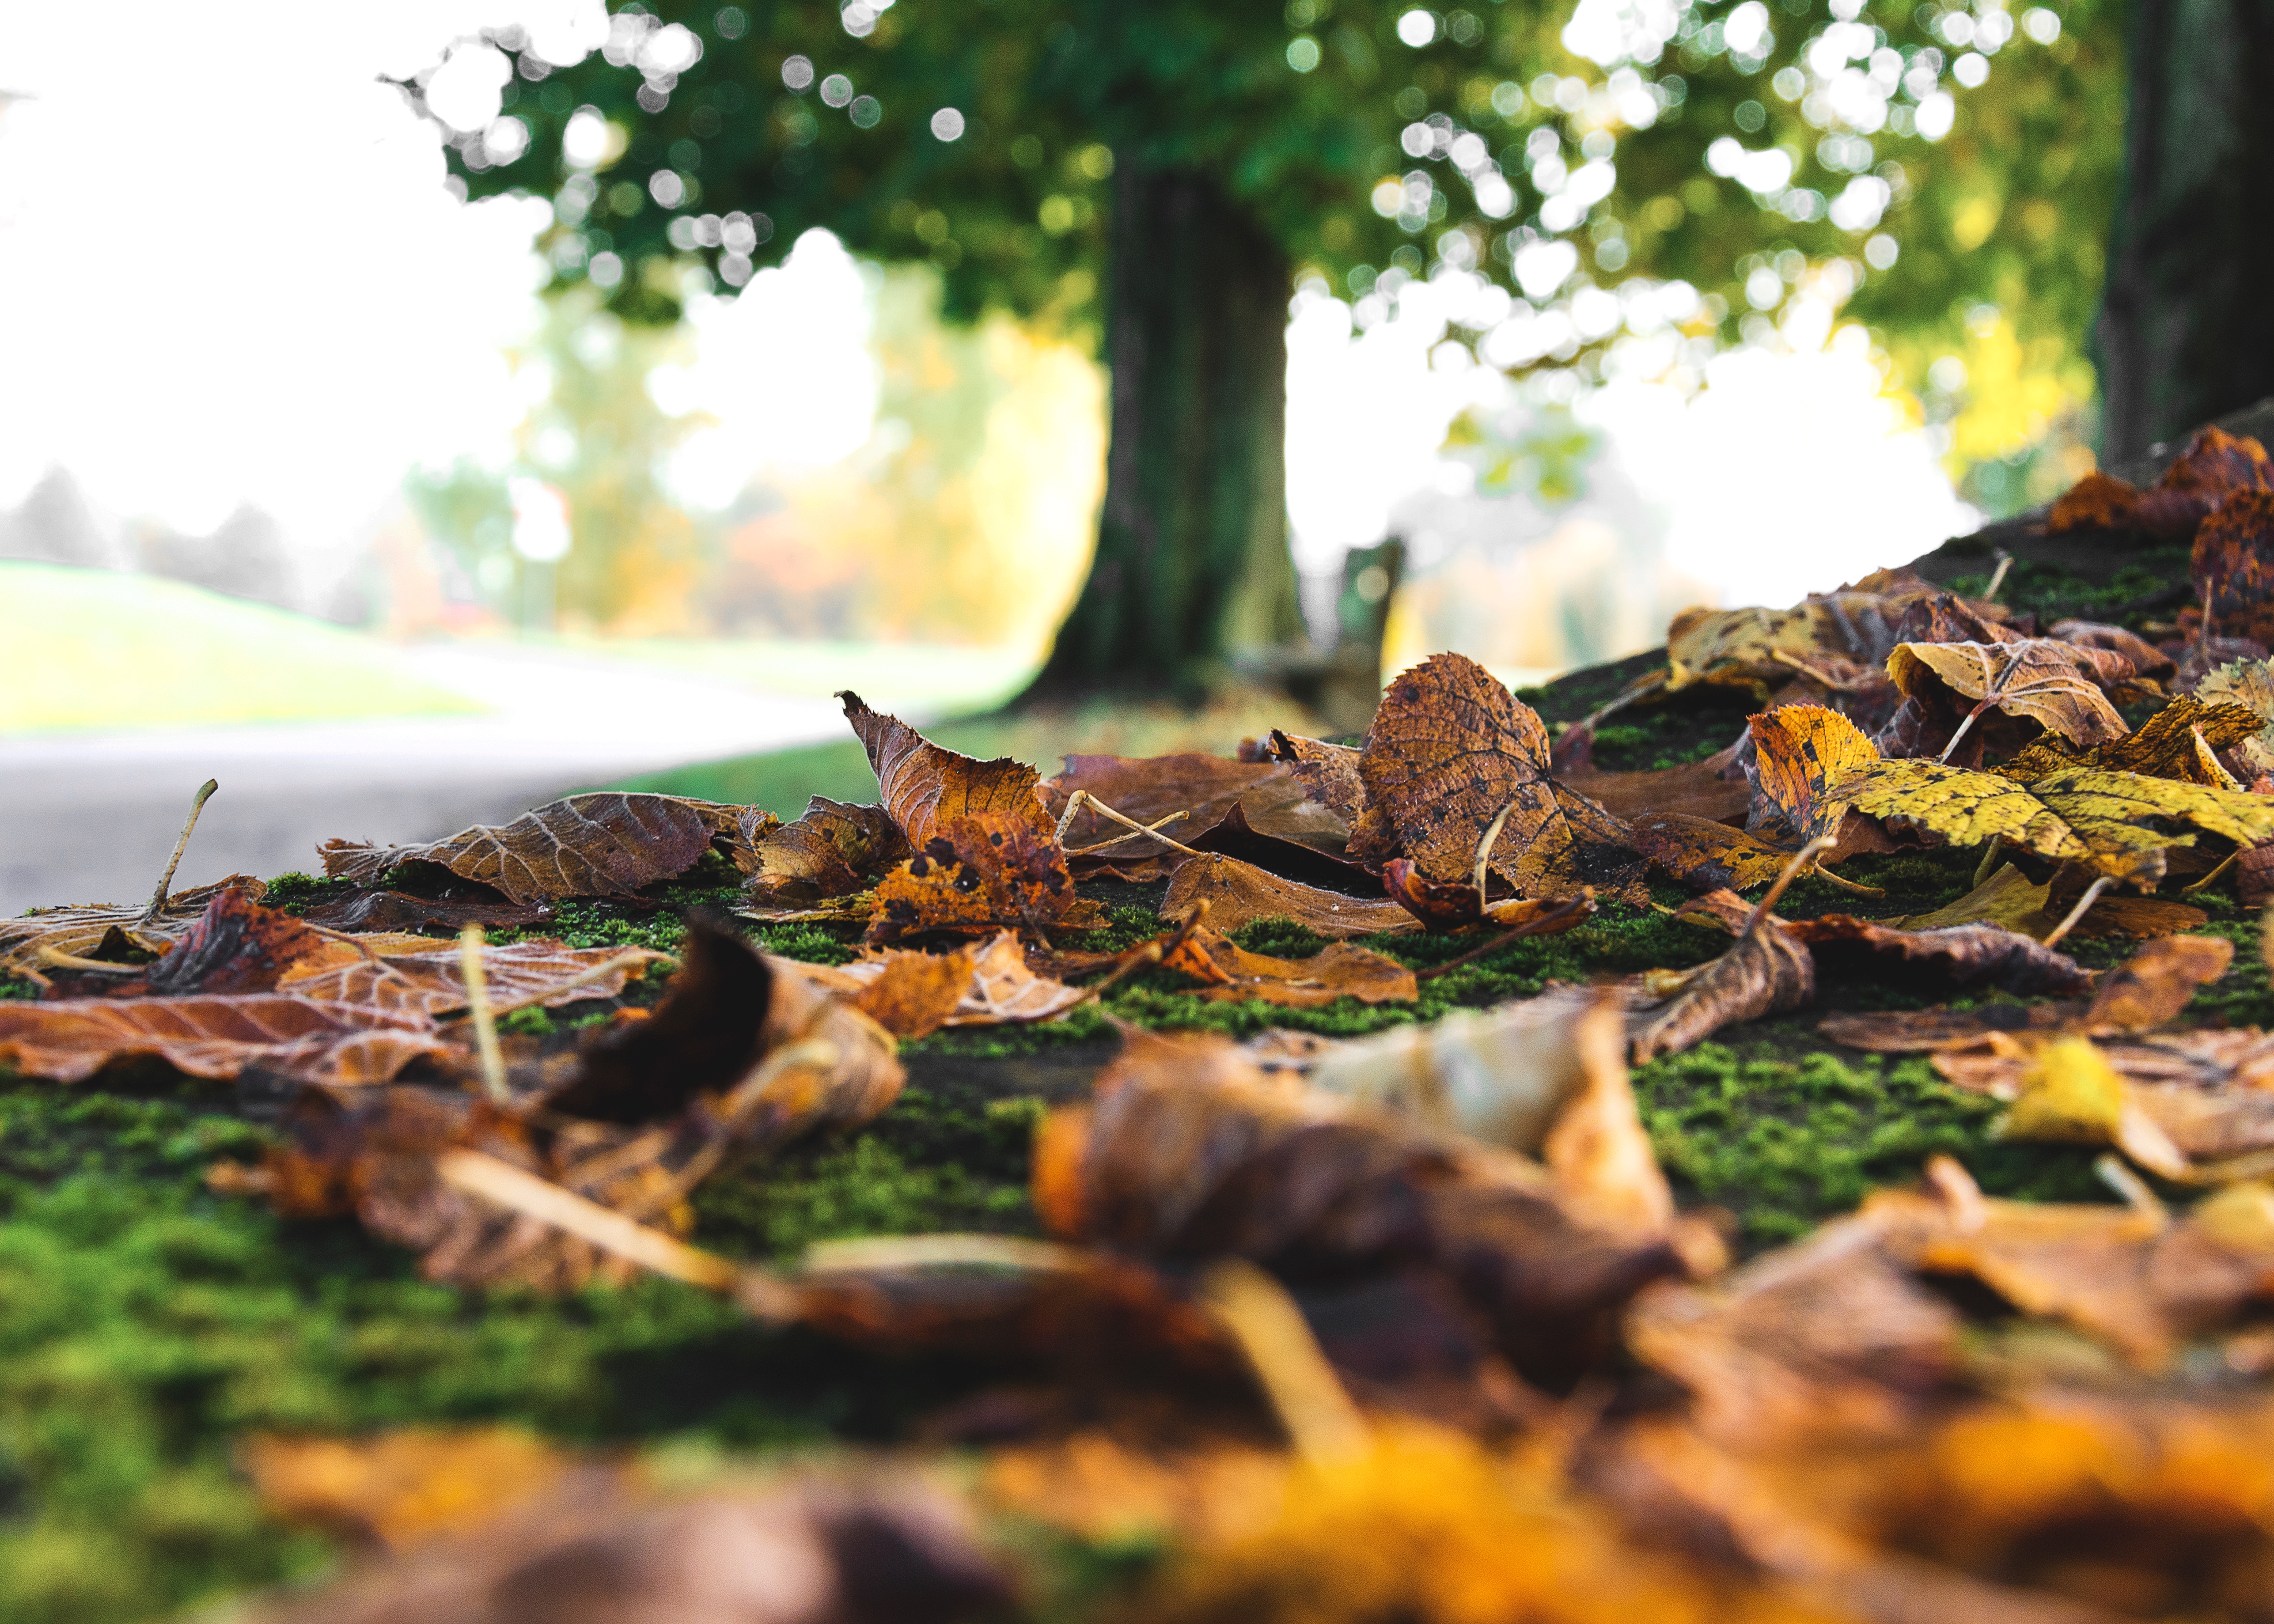
tree, nature, forest, branch, plant, sunlight, leaf, wildlife, jungle, autumn, soil, flora, season, fauna, rainforest, woodland, habitat, natural environment, woody plant